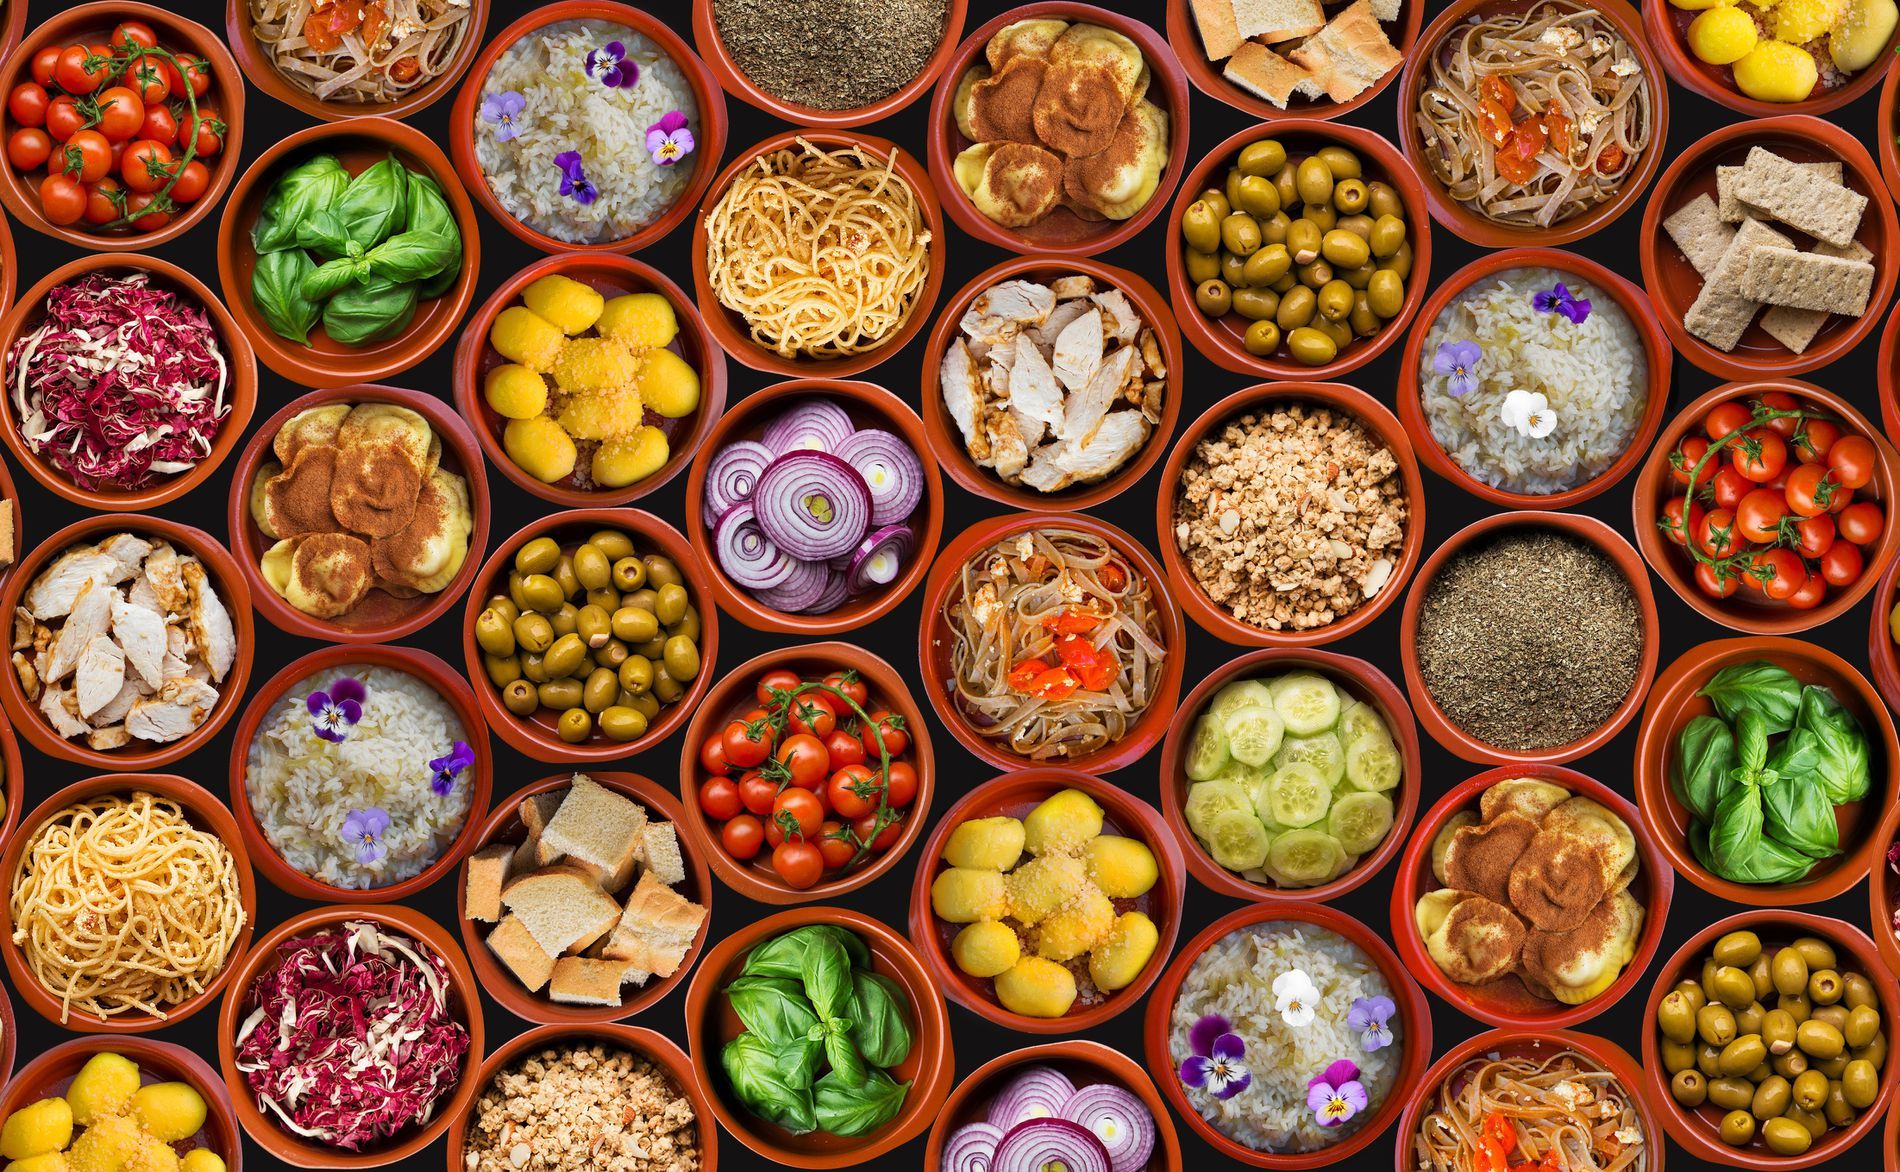
Food Bowls
small bowls filled with various types of food, the bowls are against a dark background, some bowls have decorative flowers.
this food photography shot was taken at top down level, it shows variety of food types, some are cooked and the others are fresh, the dark color of the background makes the food bowls stand out, the mood is vibrant, and the color palette is rich
Labels: Food, Food Presentation, Plant, Spice, Lunch, Meal, Herbal, Herbs, Produce, Food Bowl, Background